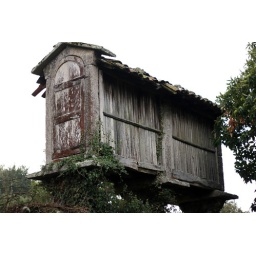
food house above ground